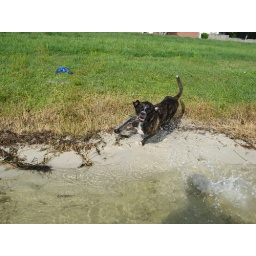
here he is jumping and running around crazy like